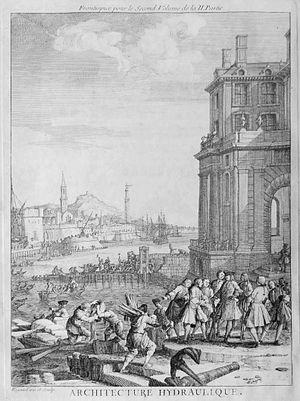
Architecture hydaulique - Seconde partie, tome second - Frontispice